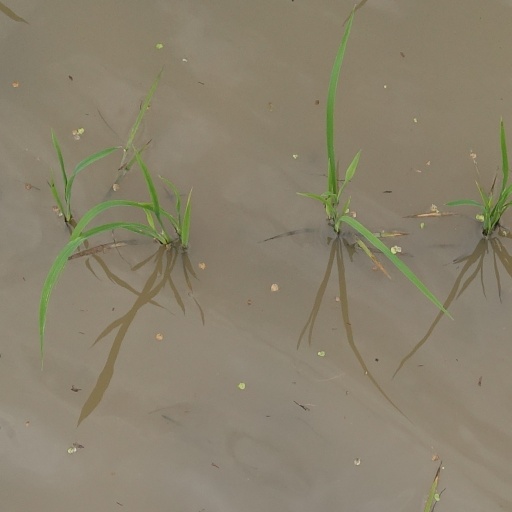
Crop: rice